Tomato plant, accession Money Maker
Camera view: horizontal (90 deg, fisheye); turntable rotation: 270 degrees
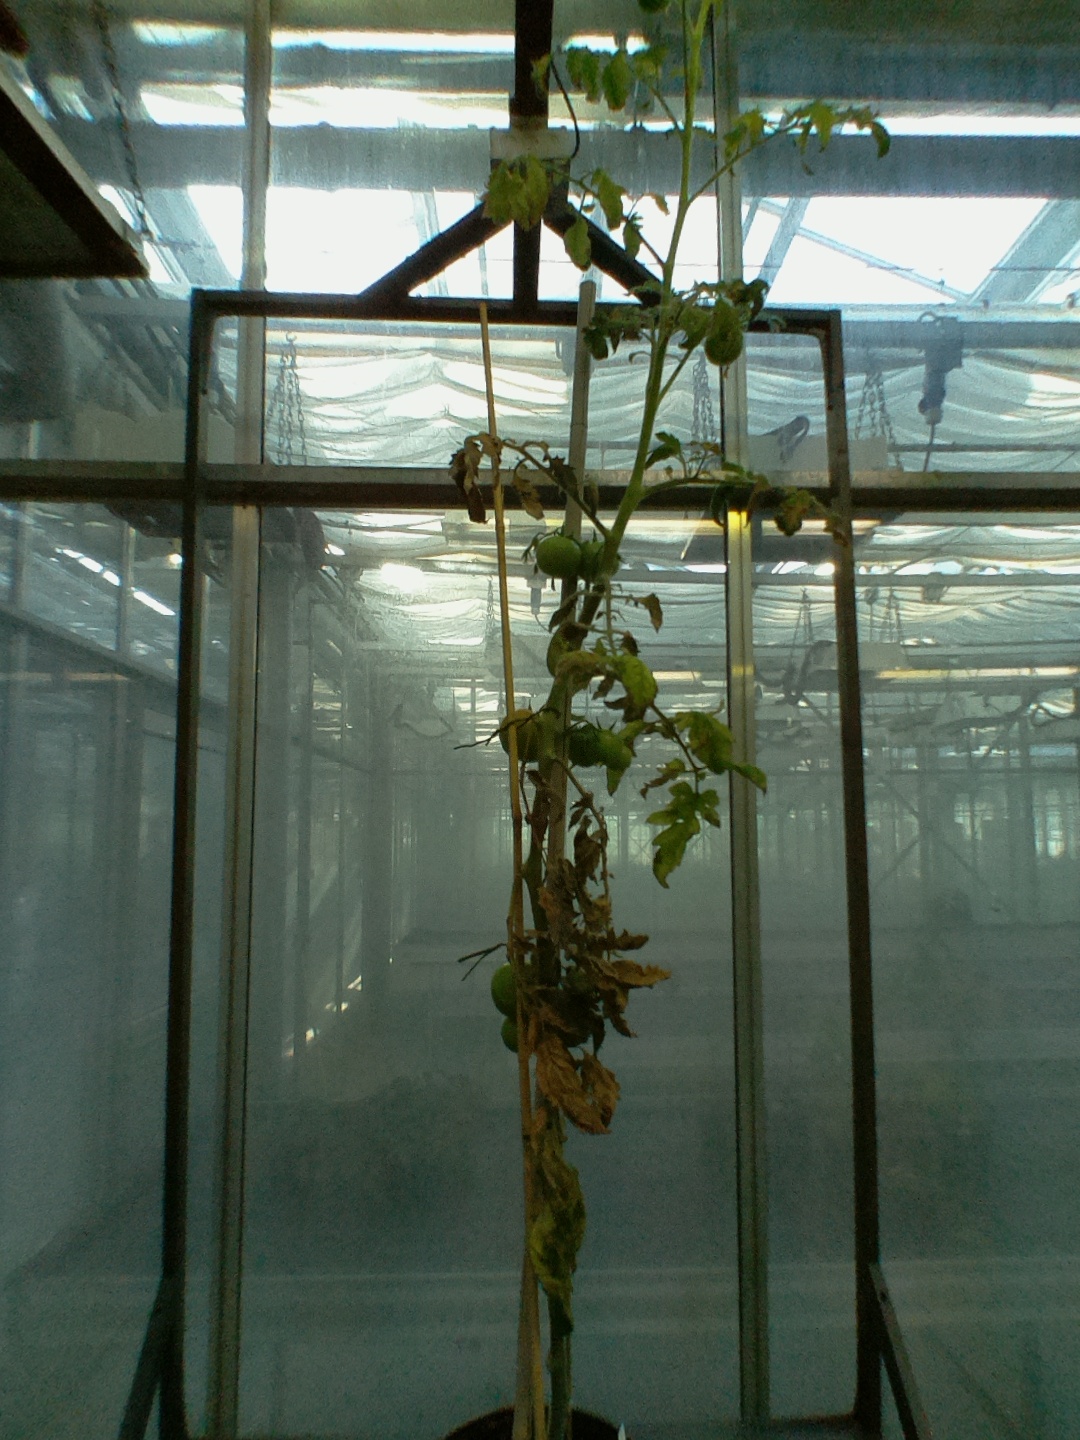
BBCH growth stage 79: 90% -100% of final fruit size